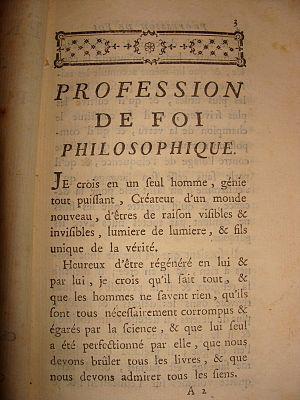
Première page de la ""Profession de foi philosophique"" de Charles Bordes, longtemps attribuée à Voltaire."
Charles Borde, ou plutôt Bordes, comme lui-même orthographiait son nom, né à Lyon le 6 septembre 1711 et mort le 15 février 1781, est un homme de lettres français.